Peter Norton

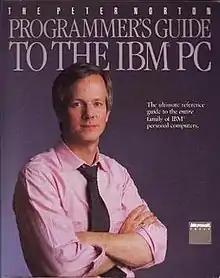
First edition of the "pink shirt" book, with crossed-arm pose

The second (1988) edition, renamed "The New Peter Norton Programmer's Guide to the IBM PC & PS/2", again featured the crossed arms, pink shirt cover image. Richard Wilton co-authored the second edition. This was followed by the third (1993) edition of "the Norton book", renamed "The Peter Norton PC Programmer's Bible", co-authored with Wilton and Peter Aitken. Later editions of "Peter Norton's Inside the PC", a broad-brush introduction to personal computer technology, featured Norton in his crossed-arm pose on the cover, wearing a white shirt.